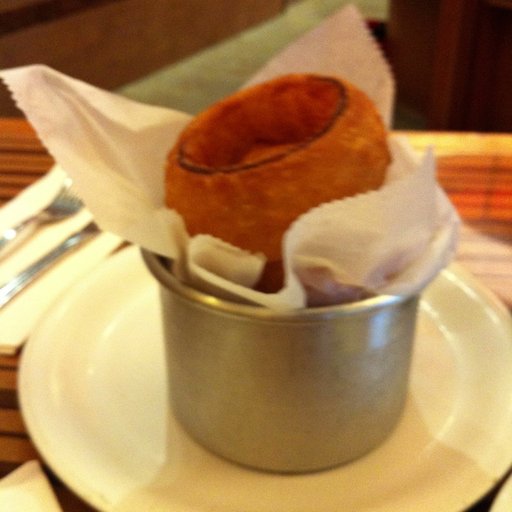
Label: onion_rings